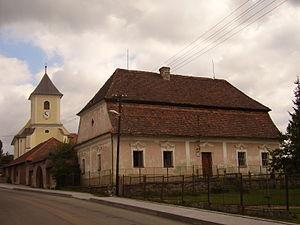
Černovice est une commune du district de Blansko, dans la région de Moravie-du-Sud, en République tchèque. Sa population s'élevait à 380 habitants en 2017.